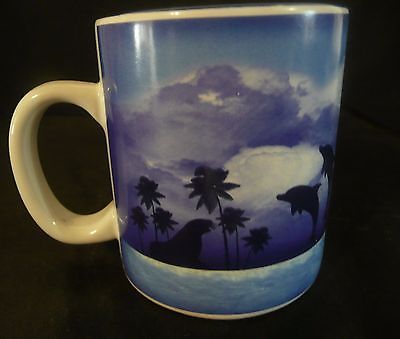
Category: mug